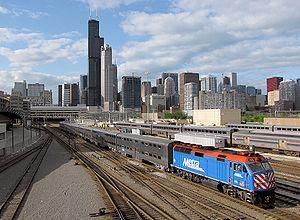
L'aire métropolitaine de Chicago, communément appelée « Chicagoland » parfois « Grand Chicago » est une région métropolitaine américaine centrée sur la ville de Chicago et ses banlieues. Elle compte 9 785 747 habitants et s'étend sur une superficie totale de 28 163 km² sur trois États : l'Illinois, l'Indiana et le Wisconsin. Chicagoland est la plus grande aire urbaine de la région du Midwest, la troisième des États-Unis et la quatrième d'Amérique du Nord après celles de Mexico, New York et Los Angeles. À l'échelle du continent américain, elle est la septième aire urbaine après celles de Mexico, New York, São Paulo, Rio de Janeiro, Los Angeles et Buenos Aires.
La Regional Transportation Authority connue sous l'acronyme de RTA est l'autorité organisatrice de transports chargée de l'administration, du financement et de la surveillance des trois sociétés de transport de l'aire métropolitaine de Chicago que sont la Chicago Transit Authority, le réseau express régional Metra et le réseau de bus Pace dans six comtés de l'agglomération de Chicago.
Le Metra est un réseau de chemin de fer de train de banlieue desservant la ville de Chicago et une grande partie de son agglomération aux États-Unis. Considéré comme le réseau express régional de Chicago, il contient actuellement 241 stations réparties sur 11 lignes différentes à travers six comtés du Grand Chicago : Cook, DuPage, Kane, Lake, McHenry et Will. Il est le lieu de plus de 80 millions de trajets par an sur un réseau de 797 kilomètres de voies à travers l'agglomération de Chicago.